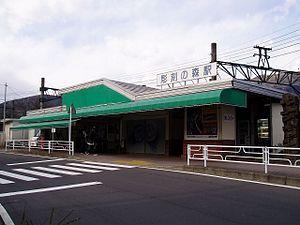
La gare de Chōkoku-no-Mori est une gare ferroviaire à Chōkoku-no-Mori, dans la préfecture de Kanagawa au Japon. La gare s'appelait initialement Gare de Ni-no-Taira, elle fut renommée en 1972, peu de temps après l'ouverture du Musée en plein air de Hakone, proche de la gare.